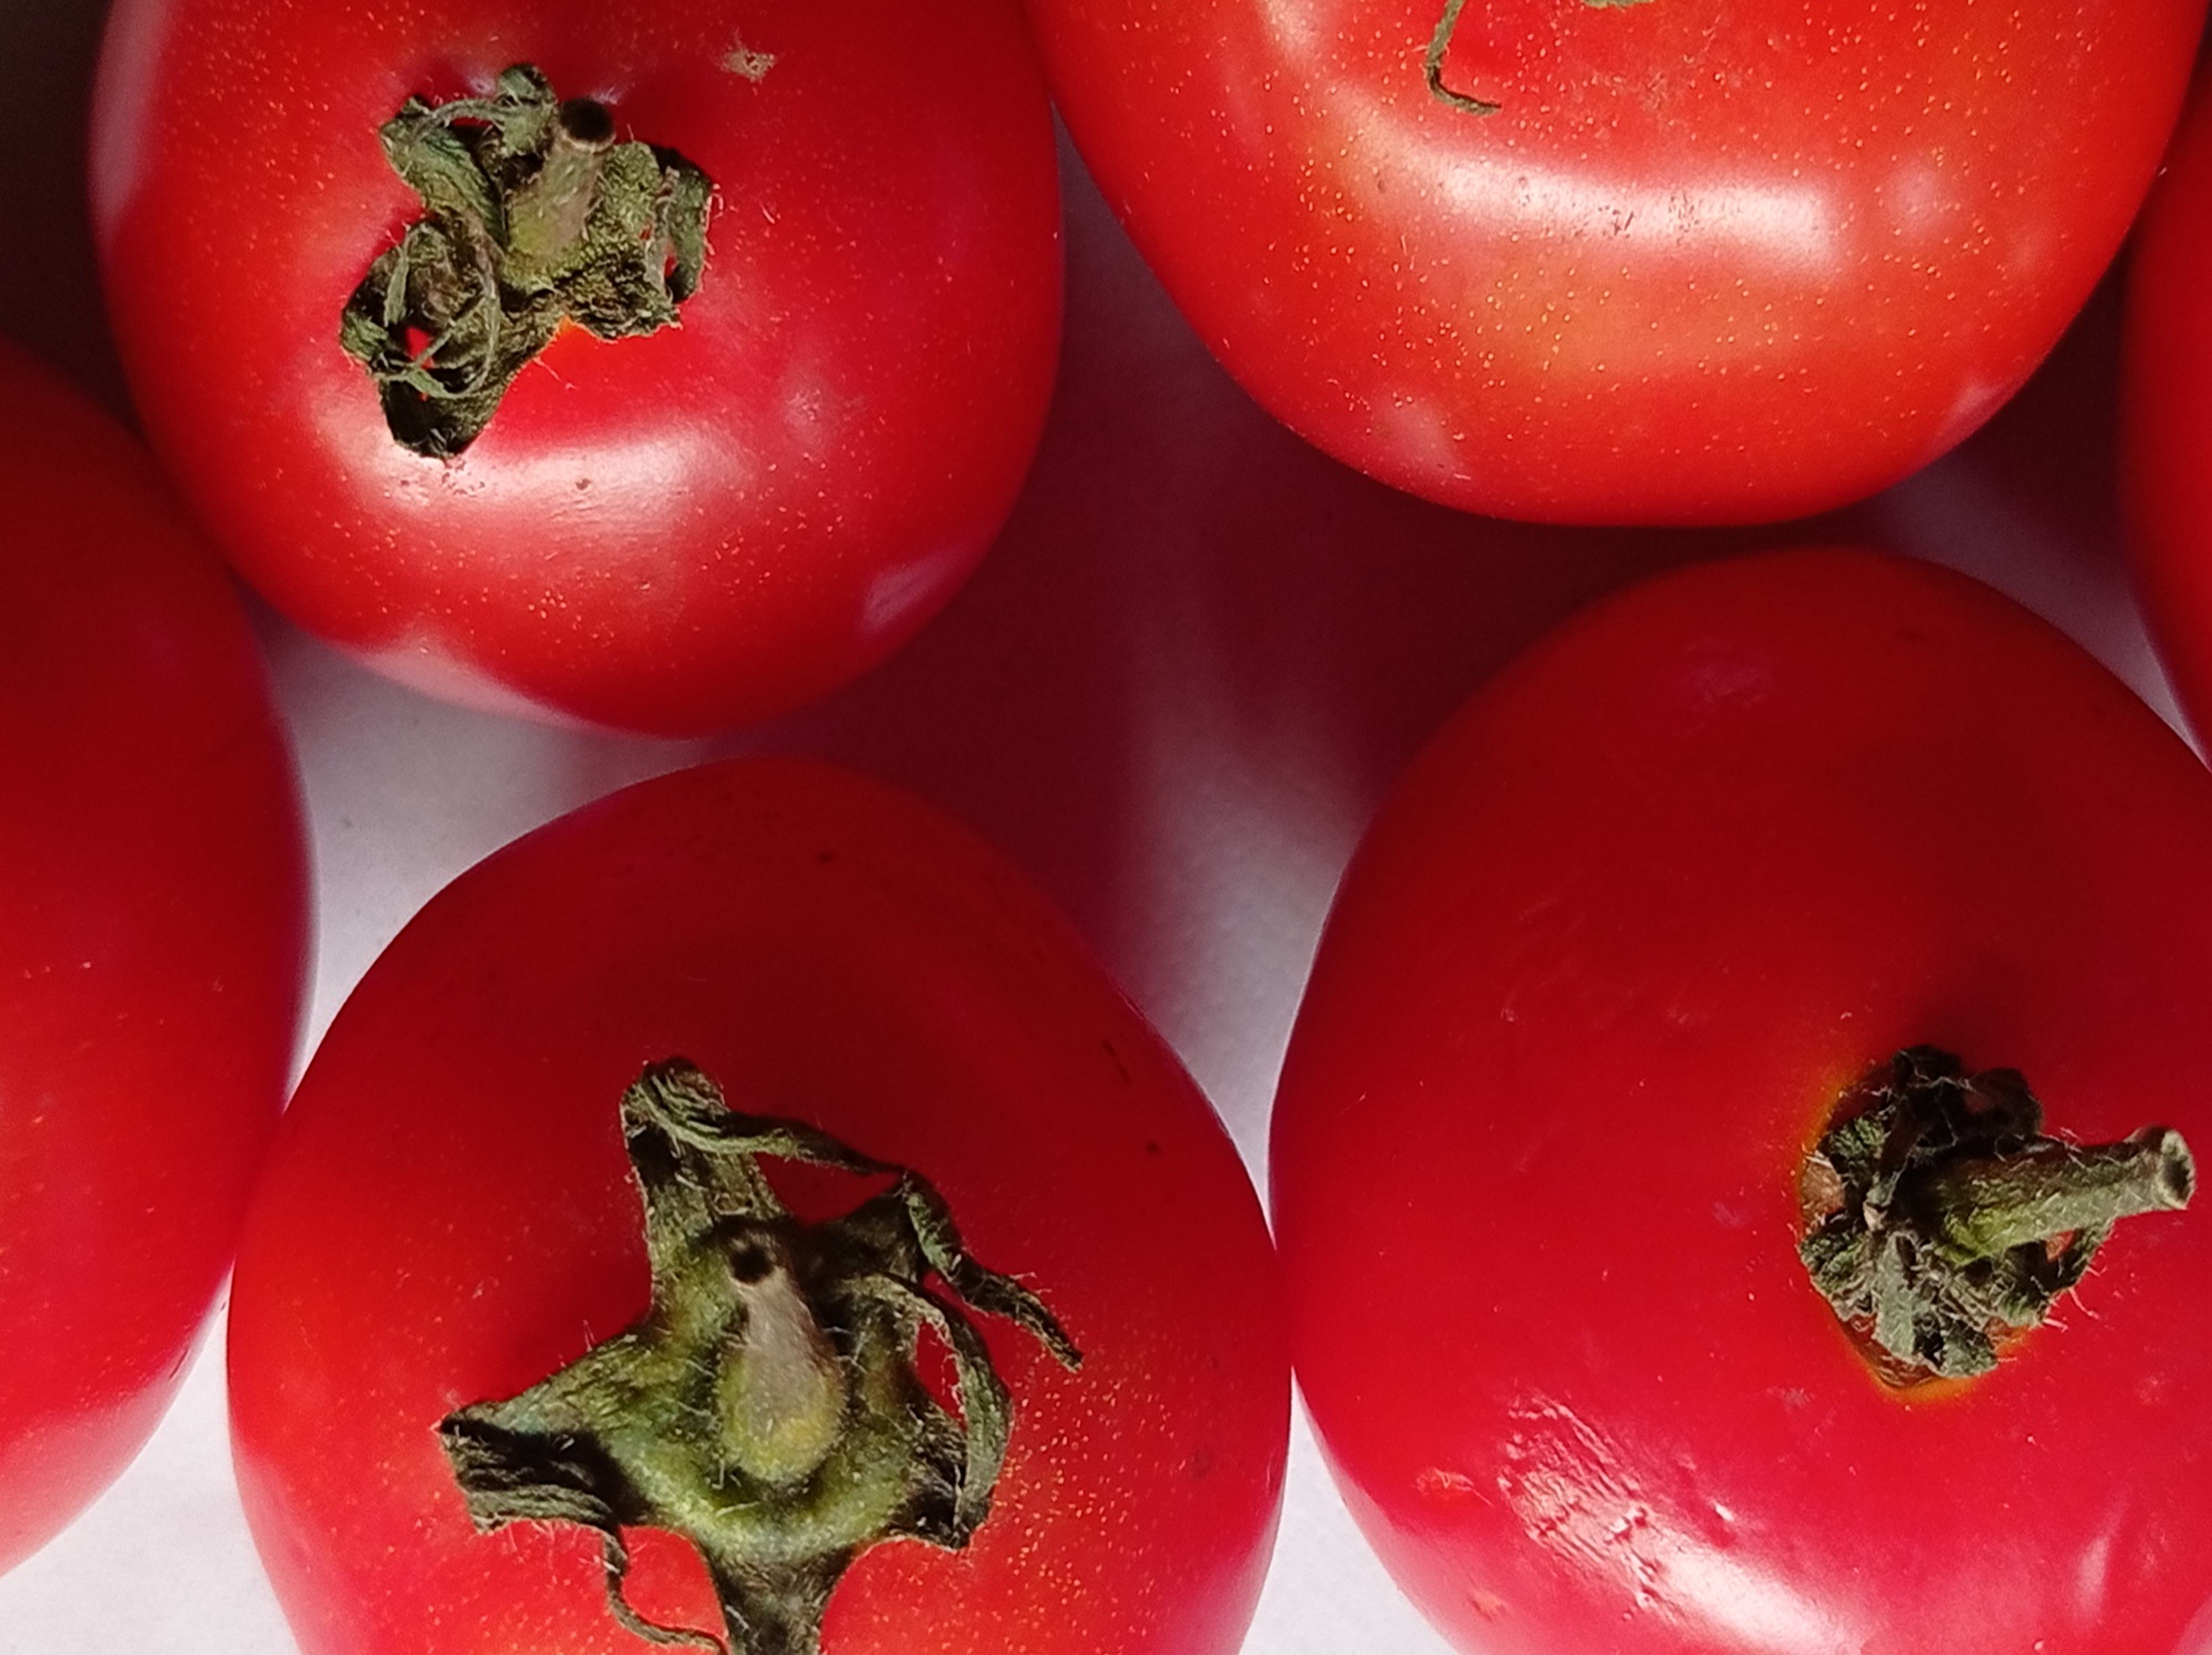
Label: Fresh